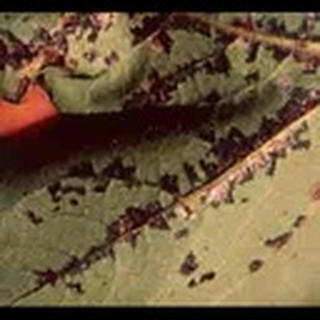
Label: cotton_bacterial_blight